Cuttack

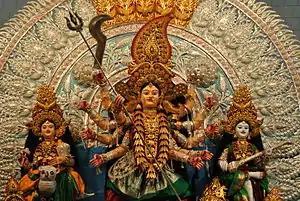
Goddess Durga Idol in Chaudhury Bazar

The temple is located beside the Cuttack–Bhubaneswar national highway. It is built entirely of white marble. Ramdev Pir is a Hindu folk deity of Rajasthan in India. Ramdev is considered to be an incarnation of Krishna. He was said to have had miraculous powers, and his fame reached far and wide. Legend has it that five Pirs from Mecca came to test Ramdev's powers.